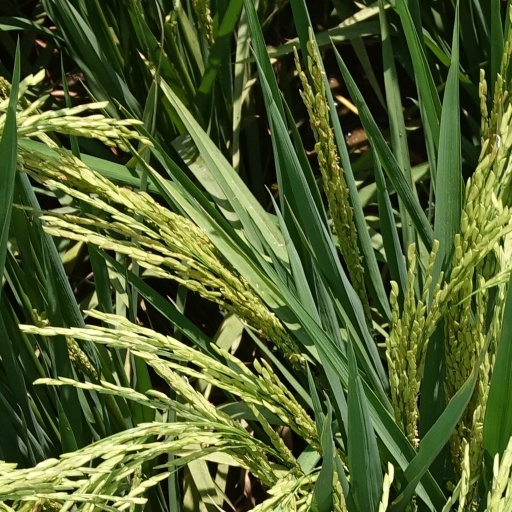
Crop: rice